Eagle Cash

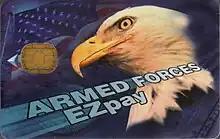
EZPay card

EagleCash and its sister programs EZpay and Navy Cash are cash management applications that use stored-value card technology to process financial transactions in "closed-loop" operating environments. The United States Department of the Treasury sponsors the programs for the United States Armed Forces. The Federal Reserve Bank of Boston administers the programs for the Treasury, and they are in use at approved U.S. military facilities inside and outside the continental United States. The systems use a plastic payment card, similar to a credit or debit card, which has an embedded microchip that tracks the card's balance and interfaces with encrypted card readers. This method allows soldiers to purchase goods and services at U.S. military posts and canteens, without carrying cash, or manage their personal bank accounts while on deployment or in training. The program reduces the amount of American currency required overseas, reduces theft, saves thousands of man-hours in labor, helps reduce the risk of transporting cash in combat environments, and increases security and convenience for service members. It helped reduce or eliminate the need for cash and money orders.